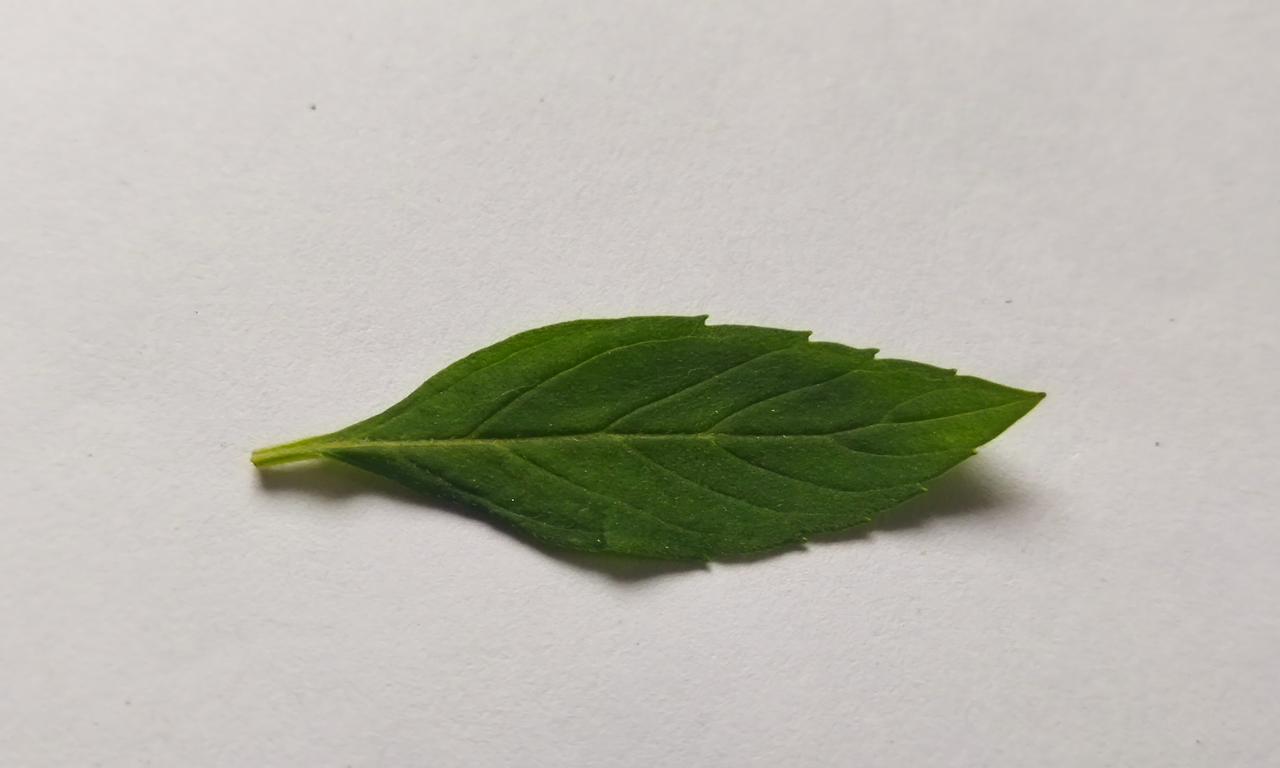
Label: Fresh